Sam Jones Methodist Church

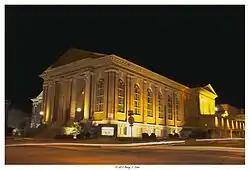

The Sam Jones Methodist Church (formerly Sam Jones Memorial United Methodist Church) at 100 W. Church St. in Cartersville, Georgia was built in 1907. It was designed by Atlanta architect Walter T. Downing. It was listed on the National Register of Historic Places in 1985.